Apple II

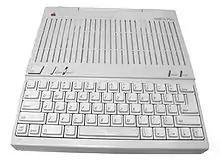
The Apple IIc Plus, an enhancement of the original portable with faster CPU, 3.5-inch floppy, and built-in power supply. It was the last model in the Apple II line.

The final Apple II model was the Apple IIc Plus introduced in 1988. It was the same size and shape as the IIc that came before it, but the 5.25-inch floppy drive had been replaced with a -inch drive, the power supply was moved inside the case, and the processor was a fast 4 MHz 65C02 processor that actually ran 8-bit Apple II software faster than the II.